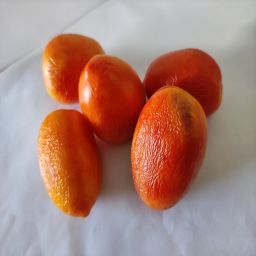
Crop: Tomato
Quality: Old